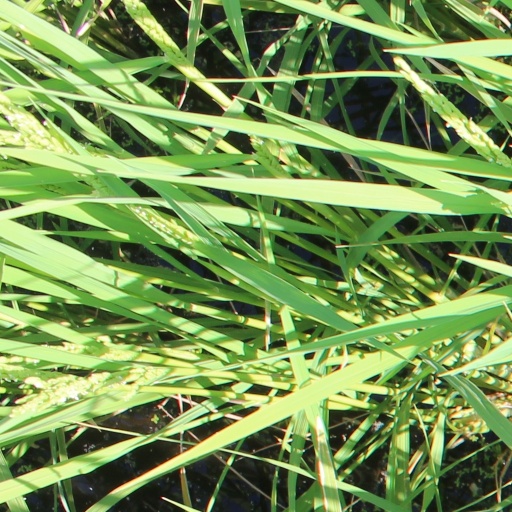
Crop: rice